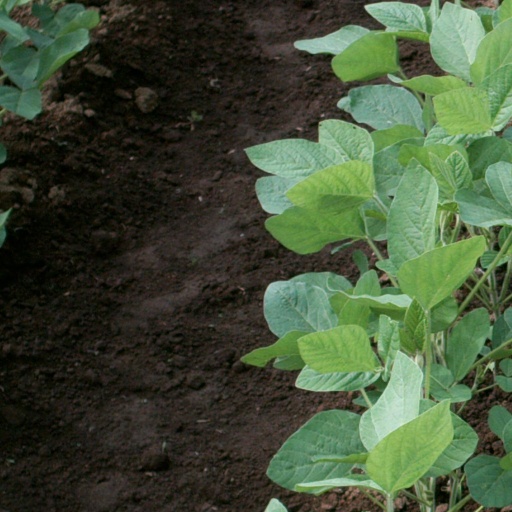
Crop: soybean